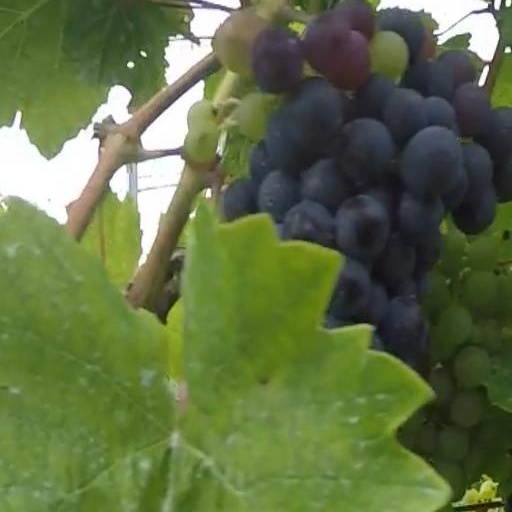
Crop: grape